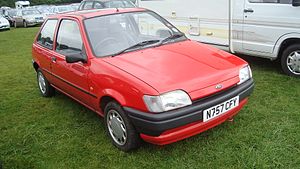
Ford Fiesta / Fiesta '89 (1989−1996)
Ford Fiesta '89
Ford Fiesta er en bilmodel fra Ford Motor Company, som sælges over hele verden. Minibilen har været i produktion siden maj 1976 og er indtil videre blevet bygget i mere end 15 mio. eksemplarer. I tidens løb er Fiesta teknisk set blevet yderligere forbedret og redesignet, dog har ikke hver modifikation været en helt ny model.